Yick Yuen Tsuen

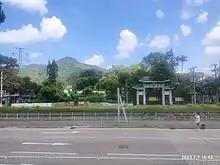
Paifang of Yick Yuen Tsuen along Castle Peak Road. Yuen Tau Shan is visible in the background.

Yick Yuen Tsuen is a village in Lam Tei, Tuen Mun District, Hong Kong.